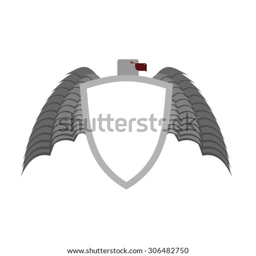
ferocious gray bird heraldic element for coat of arms .